Seaford House

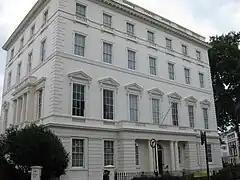
Seaford House, Belgrave Square, SW1

Seaford House, previously Sefton House, is a former aristocratic mansion and the largest of the detached town houses sited on each corner of Belgrave Square, London, England. A magnolia stucco building with four main storeys, it is most famed for its interiors (the first floor, or piano nobile, being decorated in Beaux-Arts style).